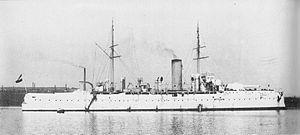
La classe Koningin Regentes est un classe de trois croiseurs cuirassés de 2ᵉ classe construite pour la Marine royale néerlandaise au début du XXᵉ siècle.
Le HNLMS Koningin Regentes ou Zr.Ms. Koningin Regentes est un croiseur cuirassé comme navire de défense côtière, navire de tête de la Classe Koningin Regentes en service dans la Koninklijke Marine pendant la Première Guerre mondiale.